Comboyne, New South Wales

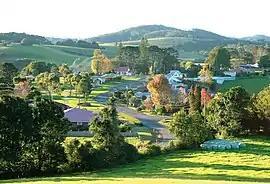
Comboyne is located on the Comboyne Plateau, an area of rolling hills characterised by red basalt soils and high rainfall.

Comboyne ( or , both ) is a village on the Mid North Coast region of New South Wales. It is situated on the Comboyne Plateau, some 60 km south-west of Port Macquarie, 35 km west of Kew and 54 km north-west of Taree. It is an attractive agricultural area with fertile soils and a high rainfall. The word "Comboyne" is a corruption of the local Biripi people's name for "a place of kangaroos" (Gambuyn). At the , Comboyne had a population of 416.